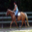
Label: horse